Gobi Desert

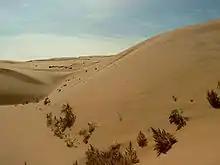
Sand dunes in Inner Mongolia Autonomous Region, China

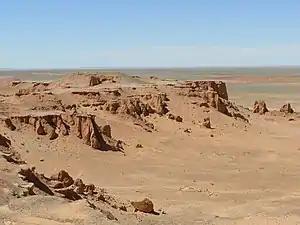
Flaming Cliffs in Mongolia

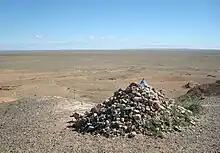
Sacred ovoo in the Gobi Desert

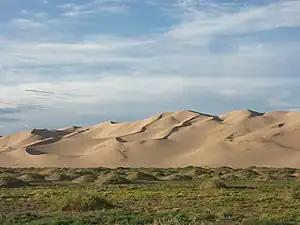
The sand dunes of Khongoryn Els, Gurvansaikhan NP, Mongolia

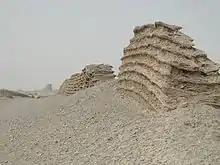
Remnants of the Great Wall of China in the Gobi Desert

The Gobi is overall a cold desert, with frost and occasionally snow occurring on its dunes. Besides being quite far north, it is also located on a plateau roughly above sea level, which contributes to its low temperatures. An average of about of rain falls annually in the Gobi. Additional moisture reaches parts of the Gobi in winter as snow is blown by the wind from the Siberian Steppes. These winds may cause the Gobi to reach in winter to in summer.